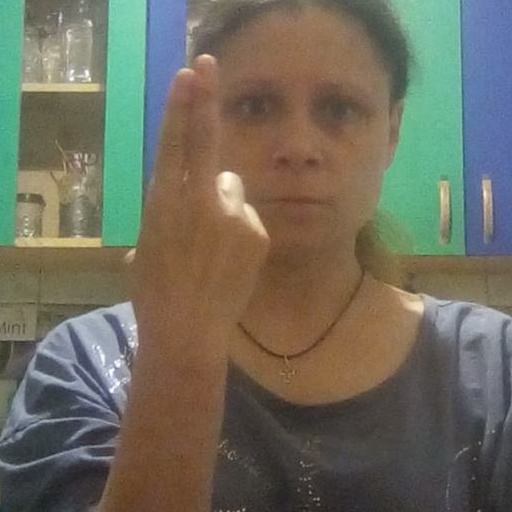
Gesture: two_up_inverted